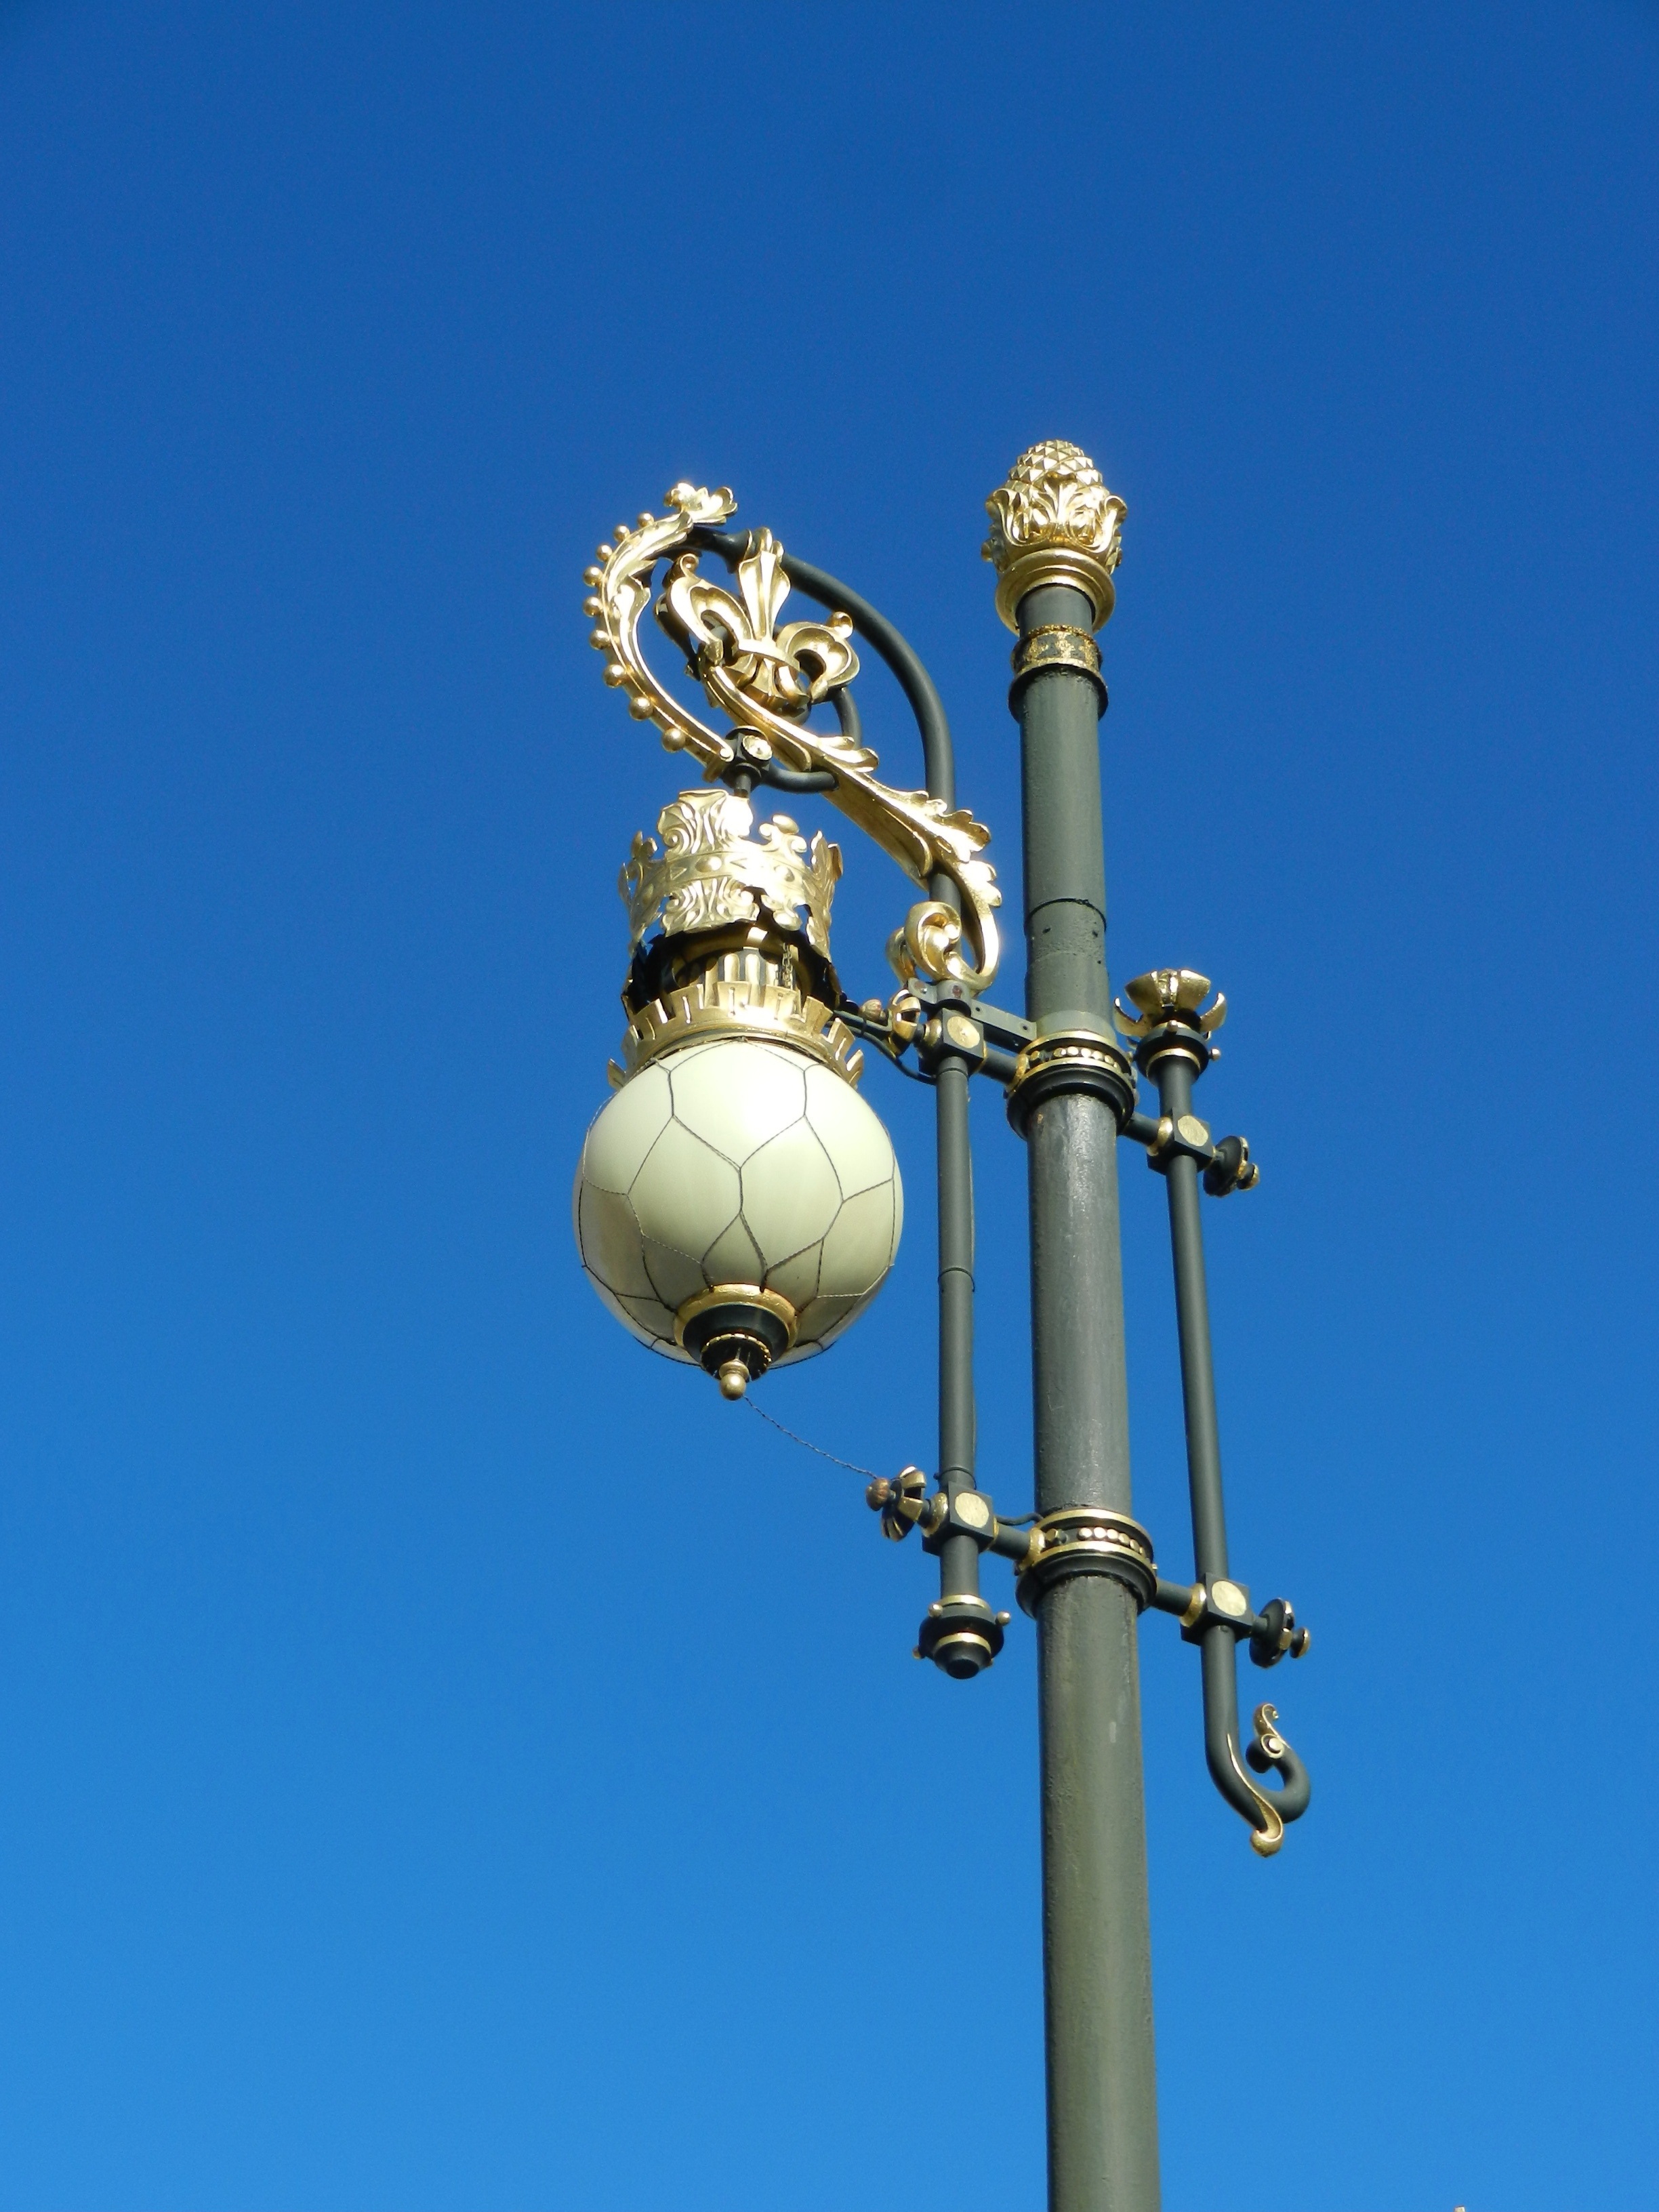
mast, square, blue, street light, lighting, decor, madrid, light fixture, imperial, ornamentation